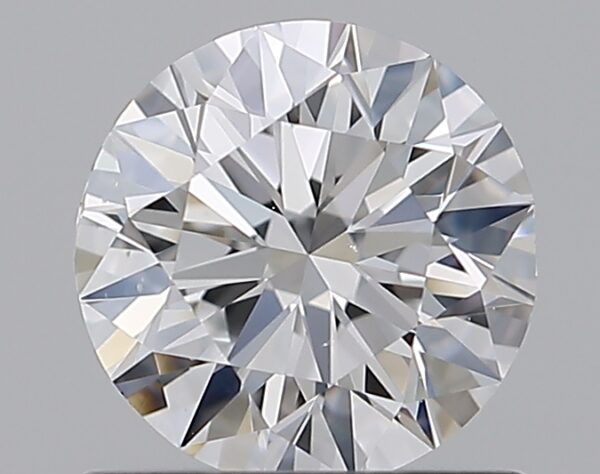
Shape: round
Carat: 0.9
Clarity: VS2
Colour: D
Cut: EX
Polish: EX
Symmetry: VG
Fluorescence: F
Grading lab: GIA
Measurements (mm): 6.15 x 6.19 x 3.83